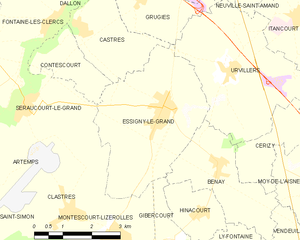
Carte des communes françaises: Essigny-le-Grand